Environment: lab
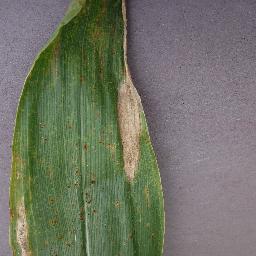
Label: northern_corn_leaf_blight